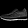
Label: Sneaker